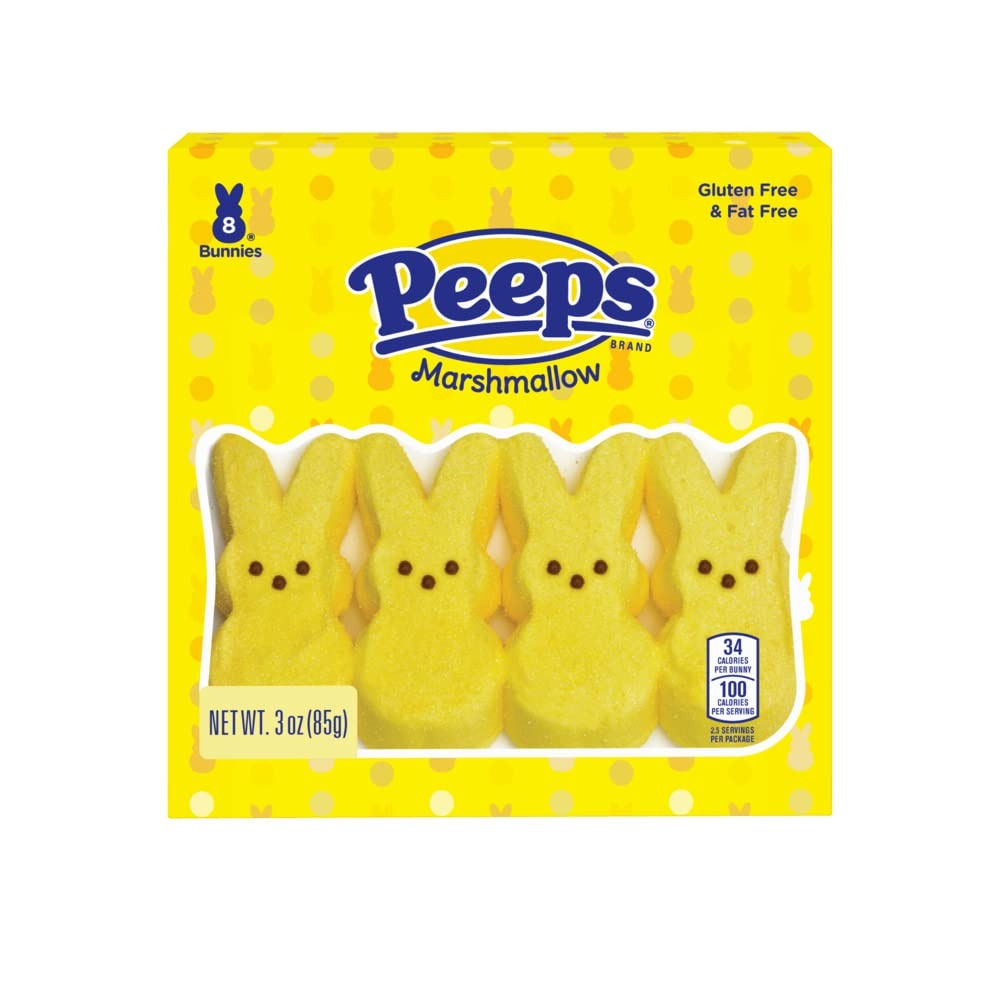
Item Name: Peeps, Yellow Marshmallow Bunny Easter Candy, Gluten Free, 3 oz
Bullet Point 1: Gluten Free
Bullet Point 2: Fat Free/No Fat
Product Description: 34 calories per bunny. 100 calories per serving. 2.5 servings per package. Per 3 Bunny Serving: 100 calories; 0 g sat fat (0% DV); 0 mg sodium (0% DV); 23 g added sugars (46% DV). Percent DV is based on a 2,000 calorie diet. Gluten free & fat free. Express Your Peepsonality: Soft, yummy Peeps Brand Marshmallow Bunnies are perfect for Easter baskets, snacking, baking, and more! Classics peeps. Est 1953. Satisfaction Guarantee: Quality candy is our family tradition. If you are not satisfied with the quality of this product, please save the unused portion and package. Contact us at 1-888-645-3453 M-F 9am-5pm E.S.T. or visit www.peepsbrand.com. www.peepsbrand.com. (hashtag)peepsonality. Facebook. Instagram. Show us how you express your (hashtag)peepsonality & visit us at: www.peepsbrand.com. Made in the USA with globally sourced ingredients.
Value: 3.0
Unit: Ounce

Price: 2.18